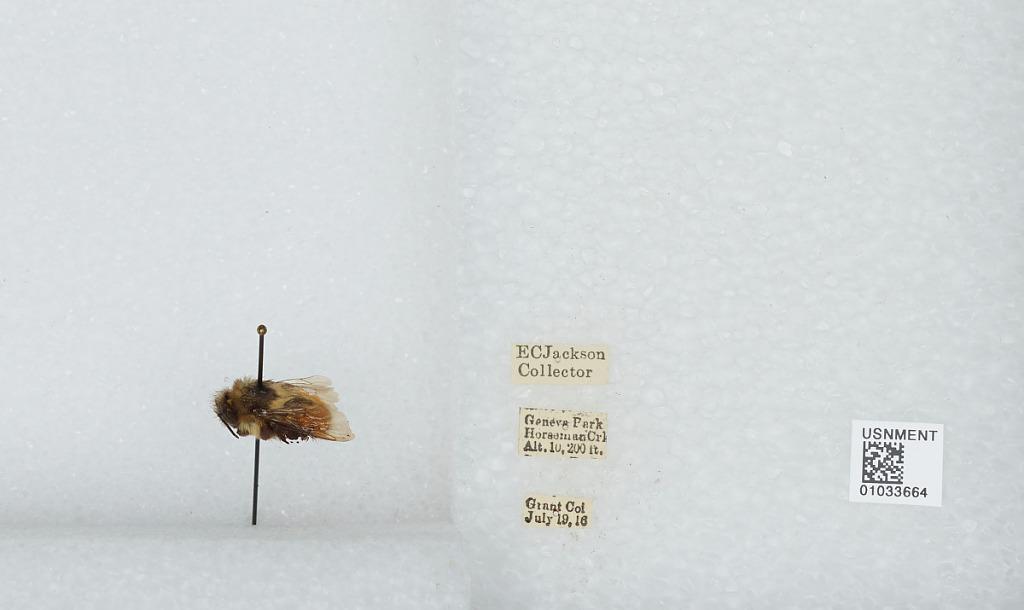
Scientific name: Bombus (Pyrobombus) sylvicola Kirby
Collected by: E. Jackson
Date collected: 1916-7-19
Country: United States
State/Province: Colorado
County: Park
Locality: Grant, Geneva Park, Horseman Creek
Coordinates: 39.5178, -105.727